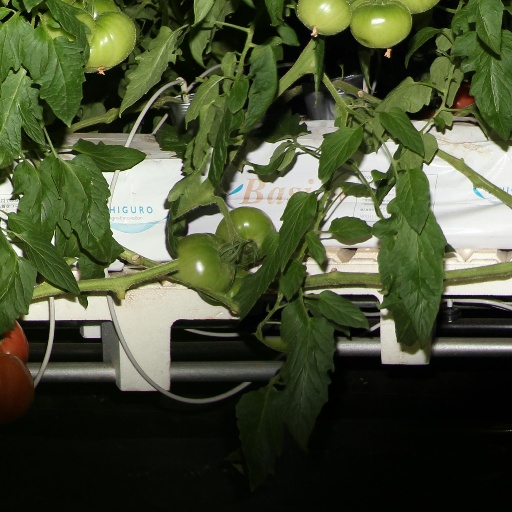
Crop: tomato